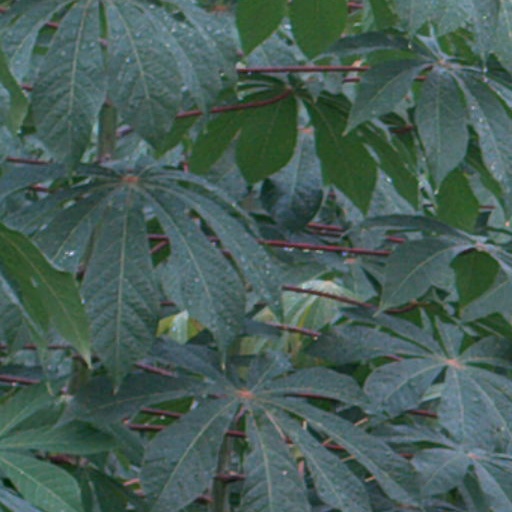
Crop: cassava